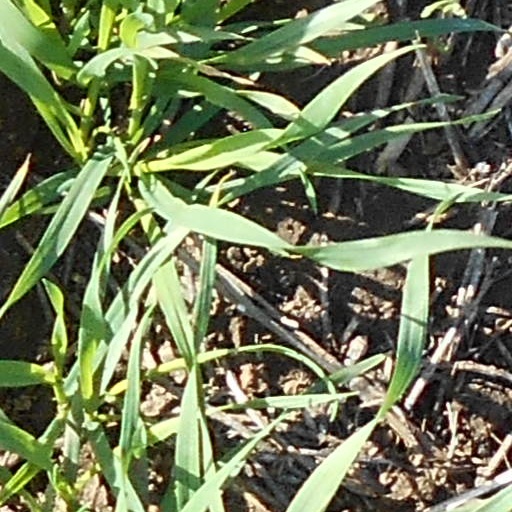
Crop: wheat